History of African Americans in Houston

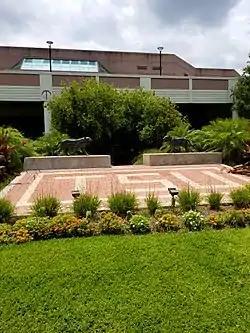
Texas Southern University

Texas Southern University is one the largest historically Black colleges (HBCUs) in the U.S. and the only HBCU fully based in Houston.